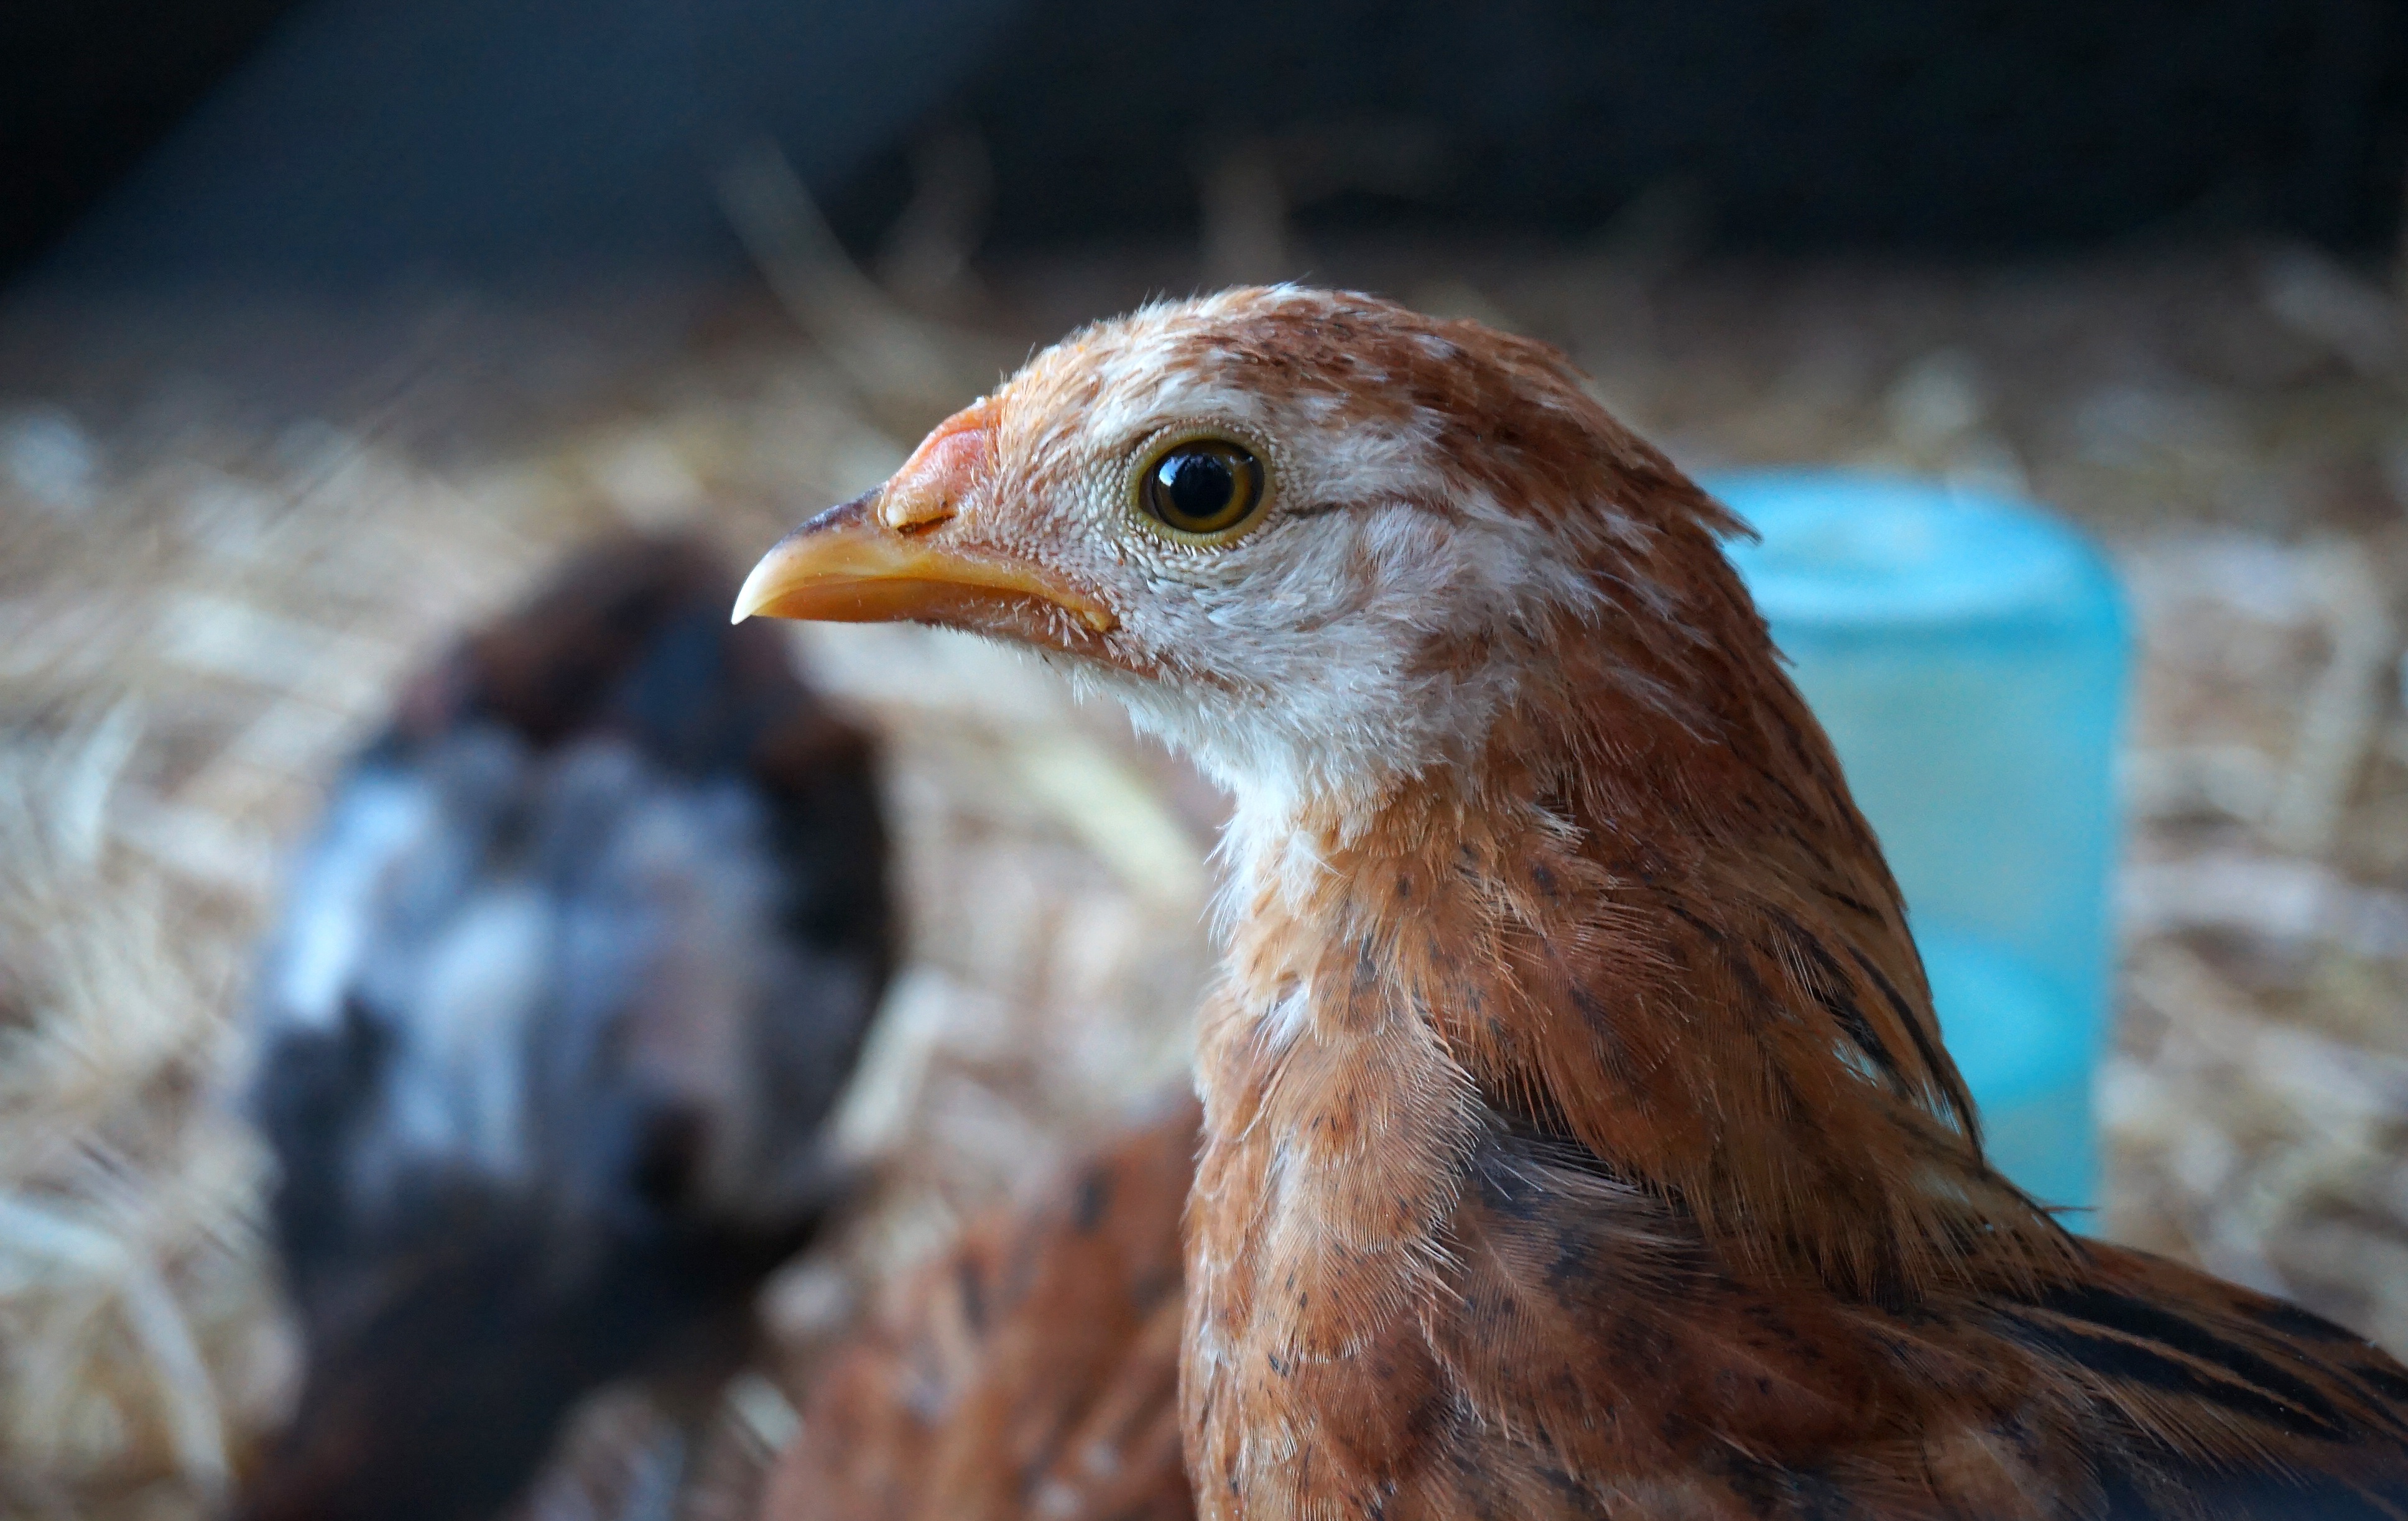
bird, farm, animal, wildlife, love, portrait, beak, eagle, care, hawk, feather, chicken, fauna, life, hen, bird of prey, close up, eye, head, vegan, vertebrate, beauty, curious, rescued, option, saved, new home, animal rights